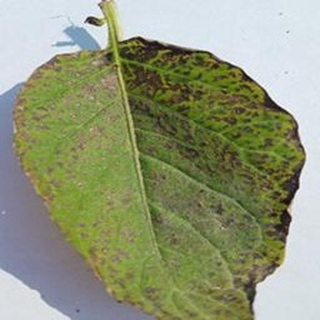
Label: potato_early_blight